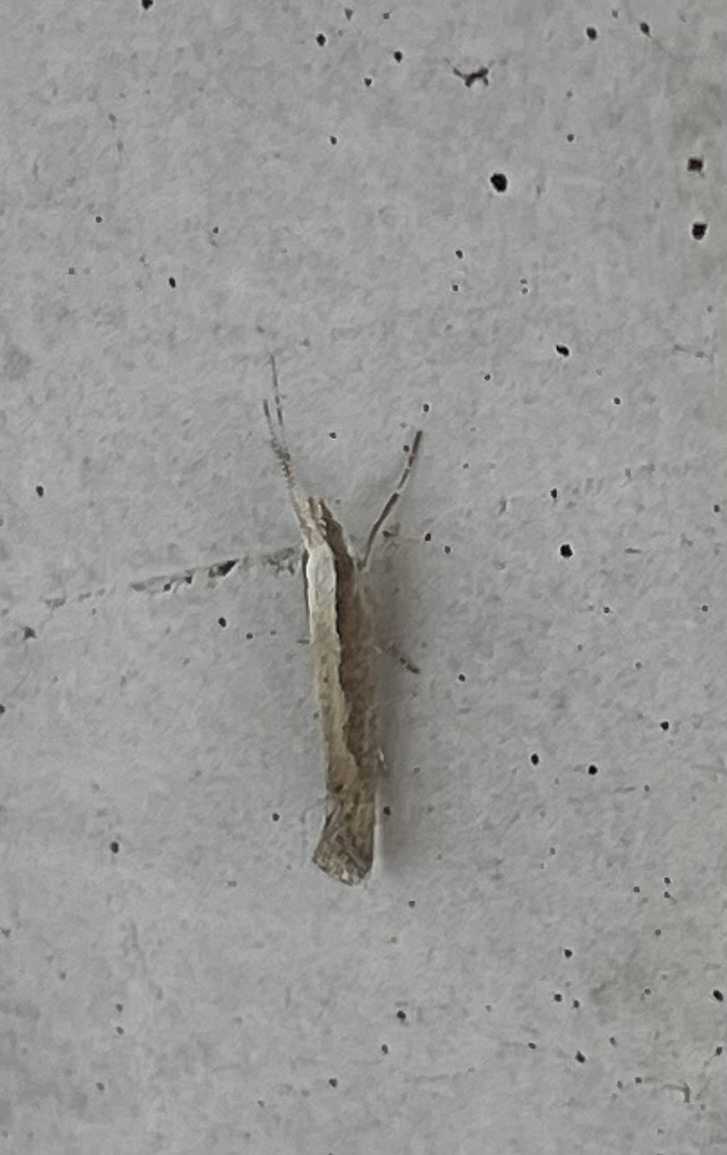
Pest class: diamondback_moth